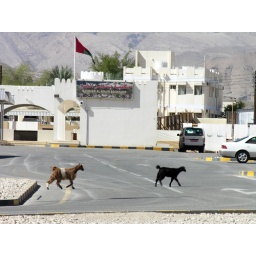
Goats cross street in mountain town in Oman.